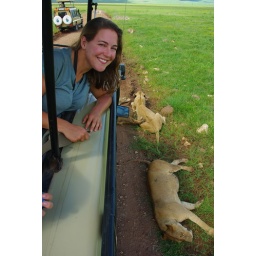
lions resting in the shade of the cars